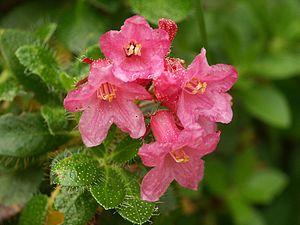
Le Rhododendron cilié, Rhododendron hirsute ou Rhododendron poilu est un arbuste à feuillage persistant du genre Rhododendron et de la famille des Éricacées.